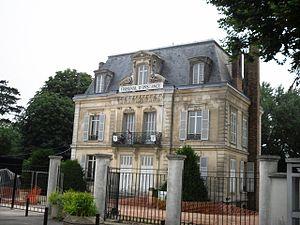
Le tribunal d'instance de Longjumeau (91)
Longjumeau est une commune française située à dix-neuf kilomètres au sud-ouest de Paris dans le département de l’Essonne, en région Île-de-France. Elle est le chef-lieu du canton de Longjumeau et le siège du doyenné de Longjumeau.